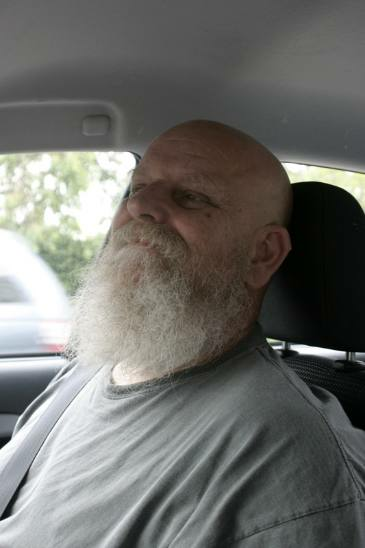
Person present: Yes